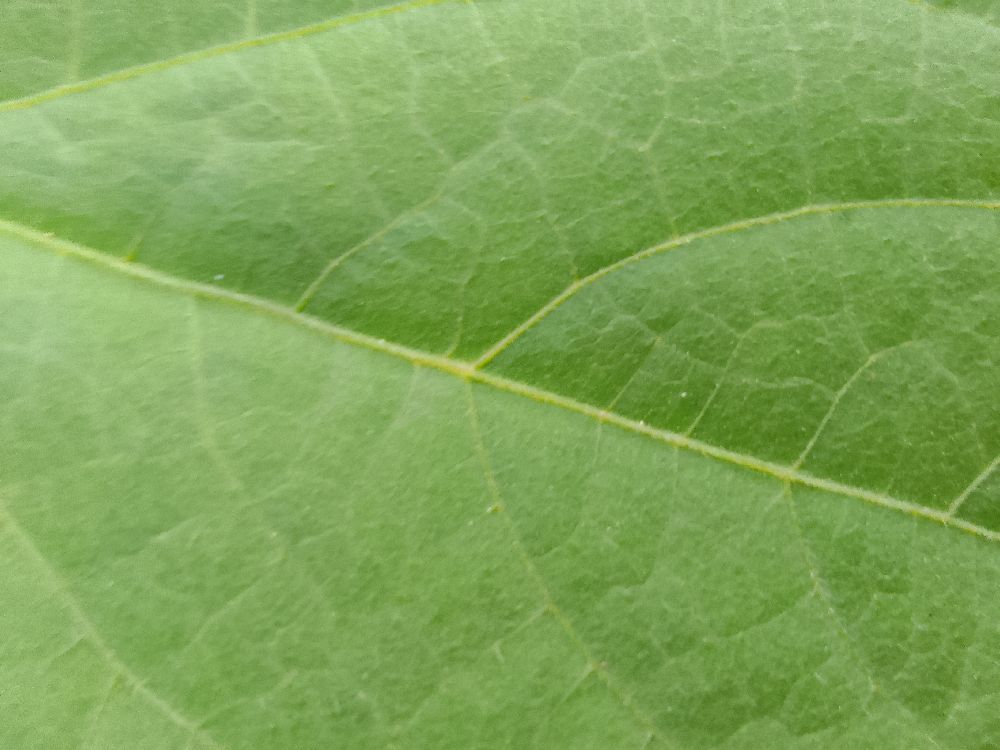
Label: healthy